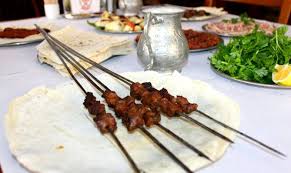
Yemek: kebap